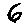
Label: 6